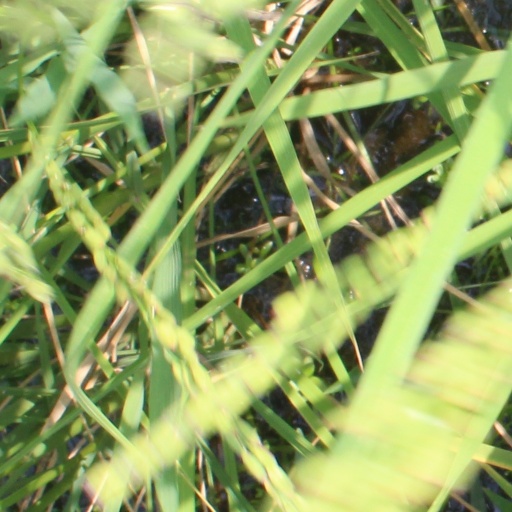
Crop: rice